Bavaria Germanair

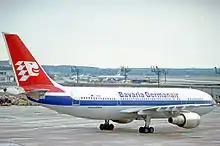
Bavaria Germanair Airbus A300B4 at Frankfurt Airport in June 1977

Bavaria Germanair was an airline that came into being following the merger of Bavaria Fluggesellschaft and Germanair on 1 January 1977.